Kresna–Razlog uprising

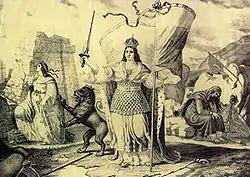
Separated Bulgaria after the Treaty of Berlin - a lithograph by Nikolai Pavlovich. Principality of Bulgaria (in the middle), Eastern Rumelia (leftward) and Macedonia (right at the back)

The "Edinstvo" committees formed toward the end of August and in early September 1878. The committees also had to give moral and material help to the resistance struggles in Eastern Rumelia and Macedonia against the decisions of the Berlin Treaty. In Sofia, many refugees from Macedonia took part in the preparations of the uprising. The committee in Sofia collected funds, while Nathanael of Ohrid established "Edinstvo" branches in Kyustendil, Dupnitsa and Gorna Dzhumaya, and recruited rebel bands.